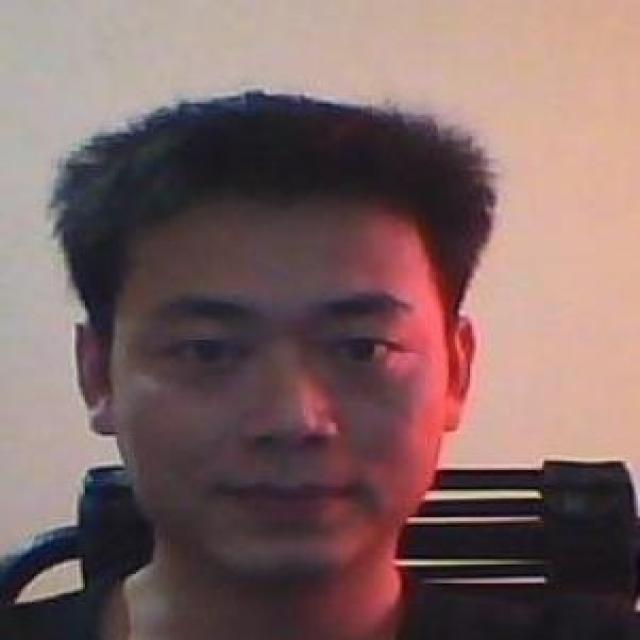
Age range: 21-44